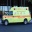
Label: ambulance